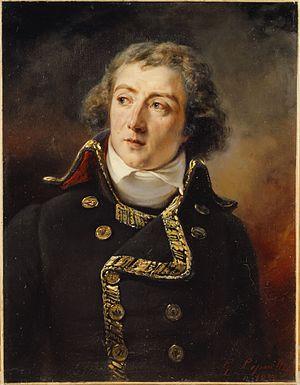
Louis-Alexandre Berthier, prince de Neuchâtel et Valangin, prince de Wagram, né à Versailles le 20 novembre 1753 et mort à Bamberg le 1ᵉʳ juin 1815, est un général français puis maréchal d’Empire.